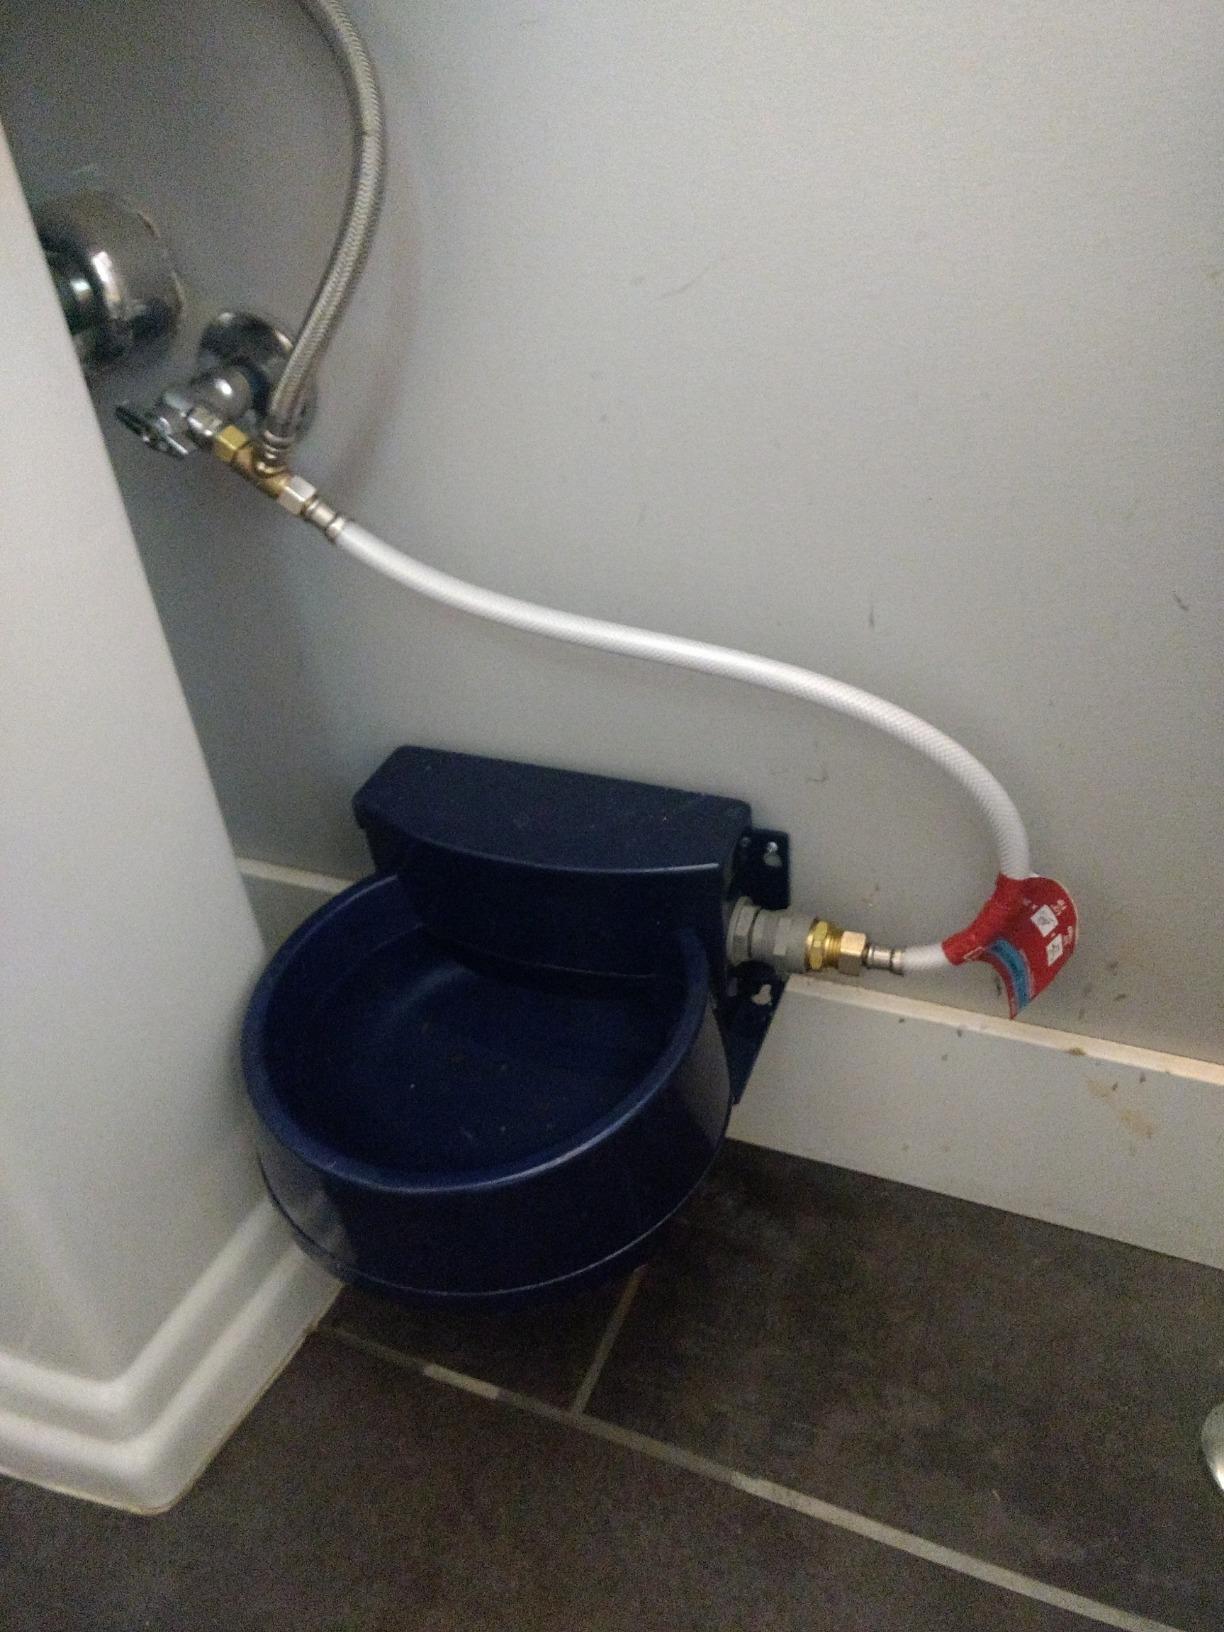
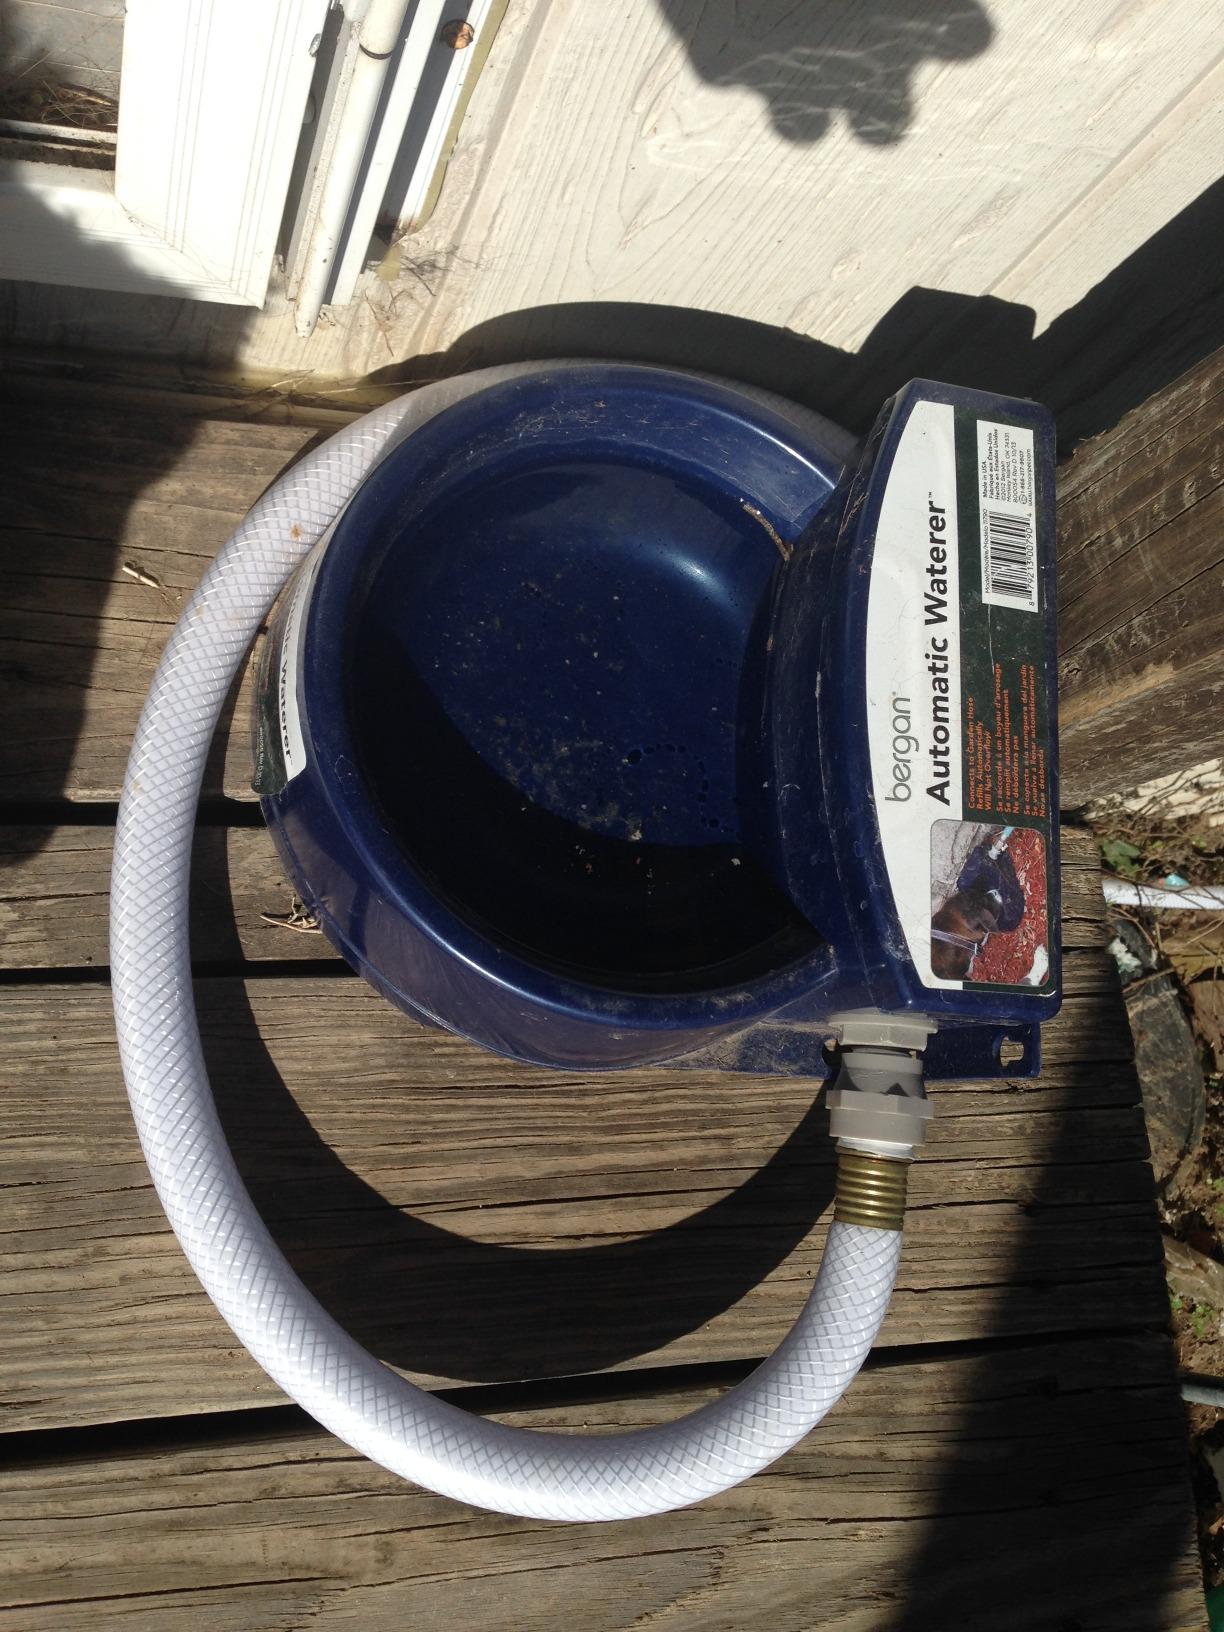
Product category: items_bowl
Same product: yes